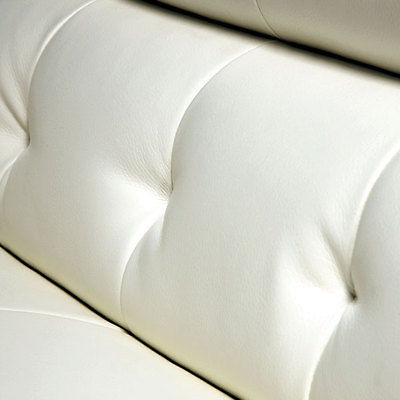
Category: sofa